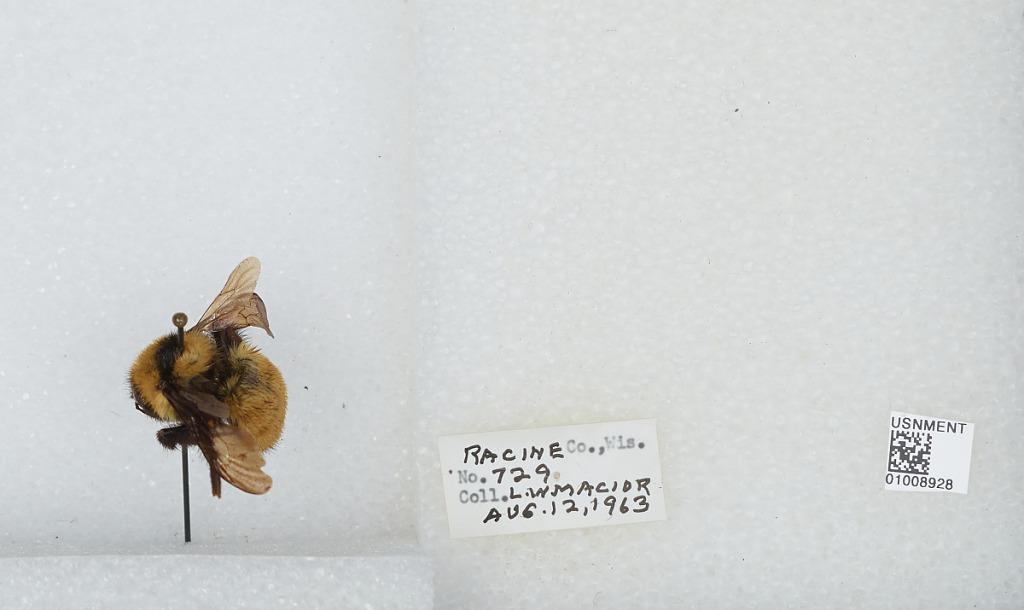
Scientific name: Bombus (Fervidobombus) fervidus fervidus (Fabricius)
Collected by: L. Macior
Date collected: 1963-8-12
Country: United States
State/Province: Wisconsin
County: Racine
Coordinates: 42.78, -87.76